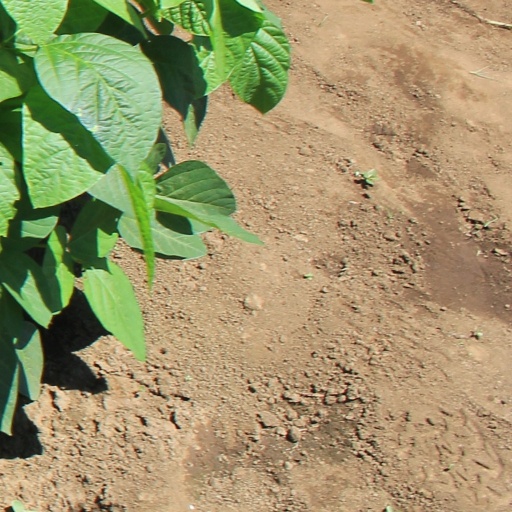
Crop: soybean